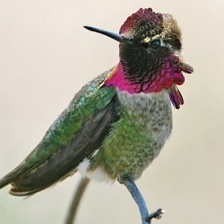
Species: ANNAS HUMMINGBIRD
Scientific name: CALYPTE ANNA
ImageNet parent category: hummingbird